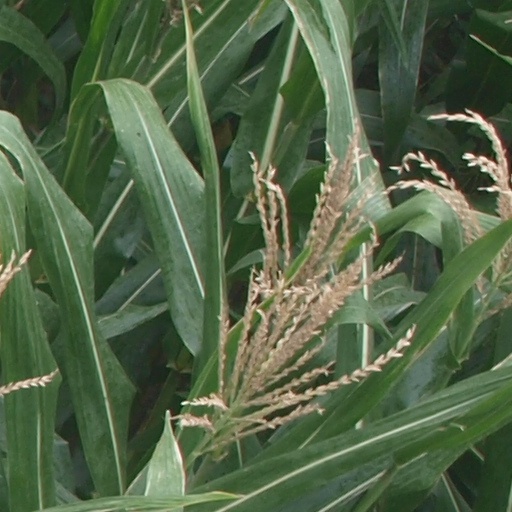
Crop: maize; corn